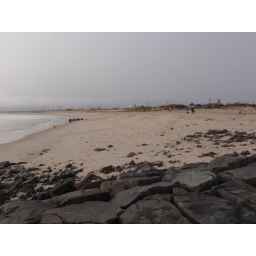
Besides the wooden pilings, many rocks near the jetty were uncovered.